Michiel Sweerts

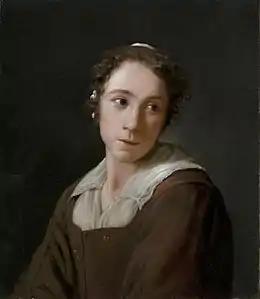
"Portrait of a young woman"

Despite enjoying the patronage of the highest echelons in Rome, Sweerts left Rome for unknown reasons sometime between 1652 and 1654. He is recorded in Brussels in July 1655 at the baptism of a child of his sister. In Brussels he joined the local Guild of Saint Luke in 1659. He opened an academy in Brussels where his students could work after live models and the Antique. He also created a series of prints of various human expressions, which were used in the training of his students.